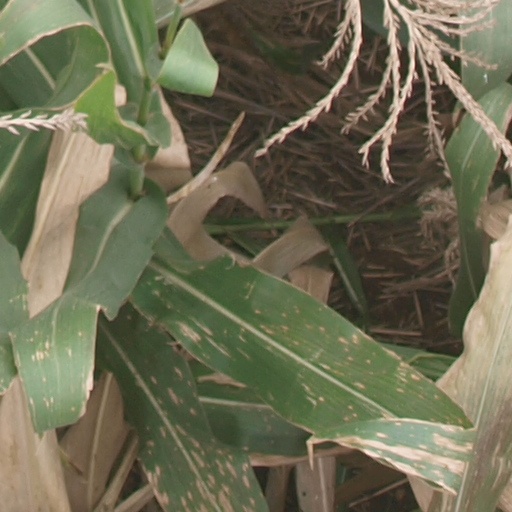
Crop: maize; corn